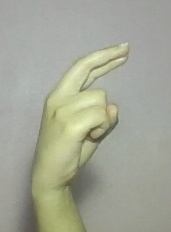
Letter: zay